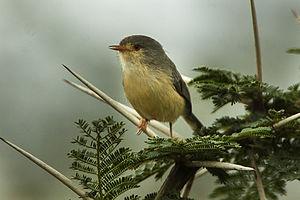
Phyllolais est un genre monotypique d'oiseaux de la famille des Cisticolidae. Il se trouve à l'état naturel en Afrique subsaharienne.